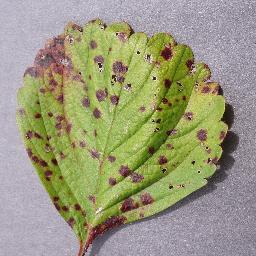
Label: Strawberry___Leaf_scorch